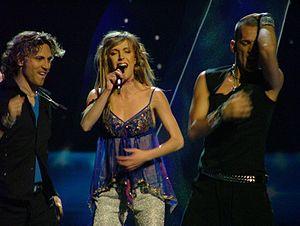
Andorre a participé au Concours Eurovision de la chanson, de sa quarante-neuvième édition, en 2004, jusqu’à sa cinquante-quatrième édition, en 2009, sans le remporter.